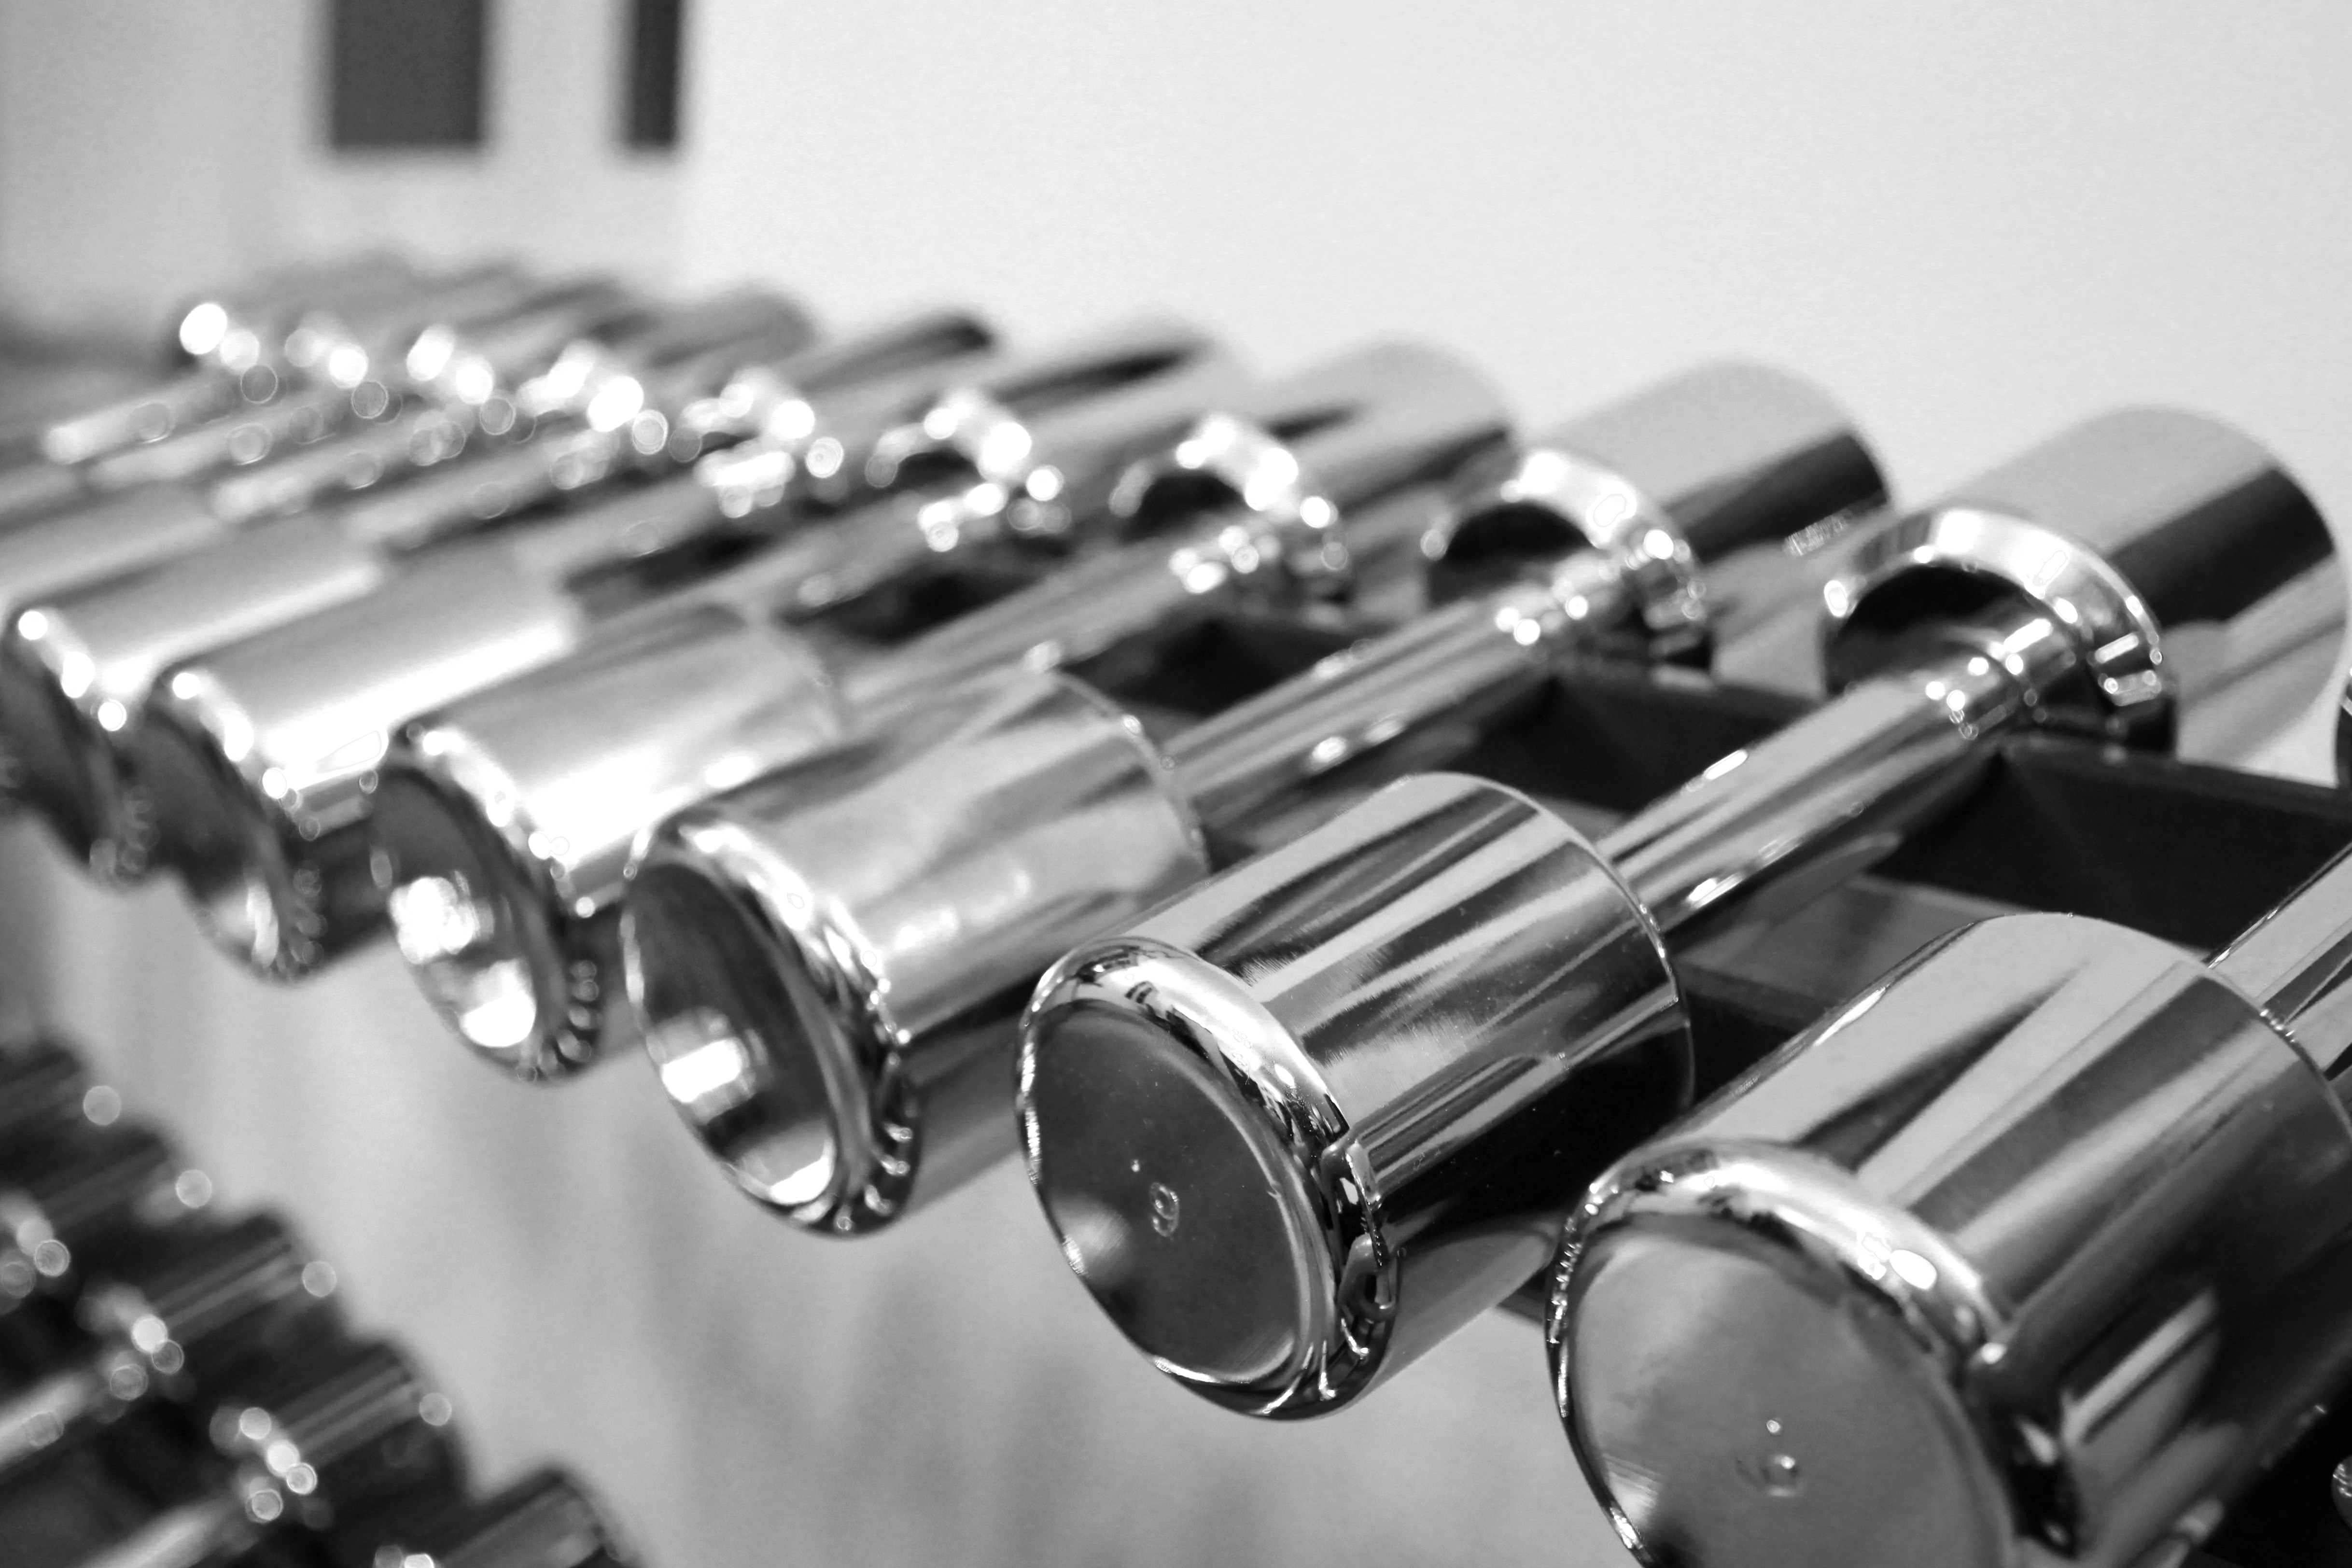
black and white, sport, training, monochrome, drum, fitness, musical instrument, body building, dumbbell, force, strength training, firearm, fitness room, monochrome photography